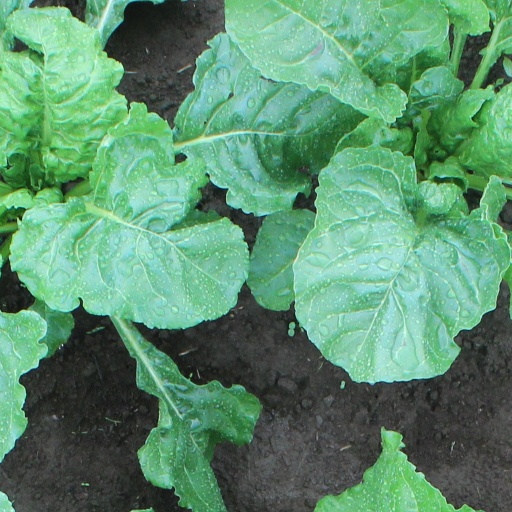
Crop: sugar beet